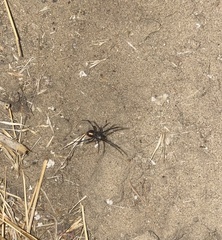
Species: Lactrodectus_hesperus